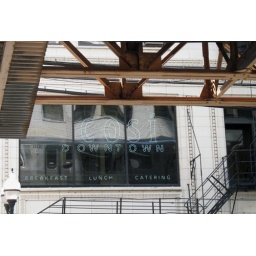
Reflection of a train in a window